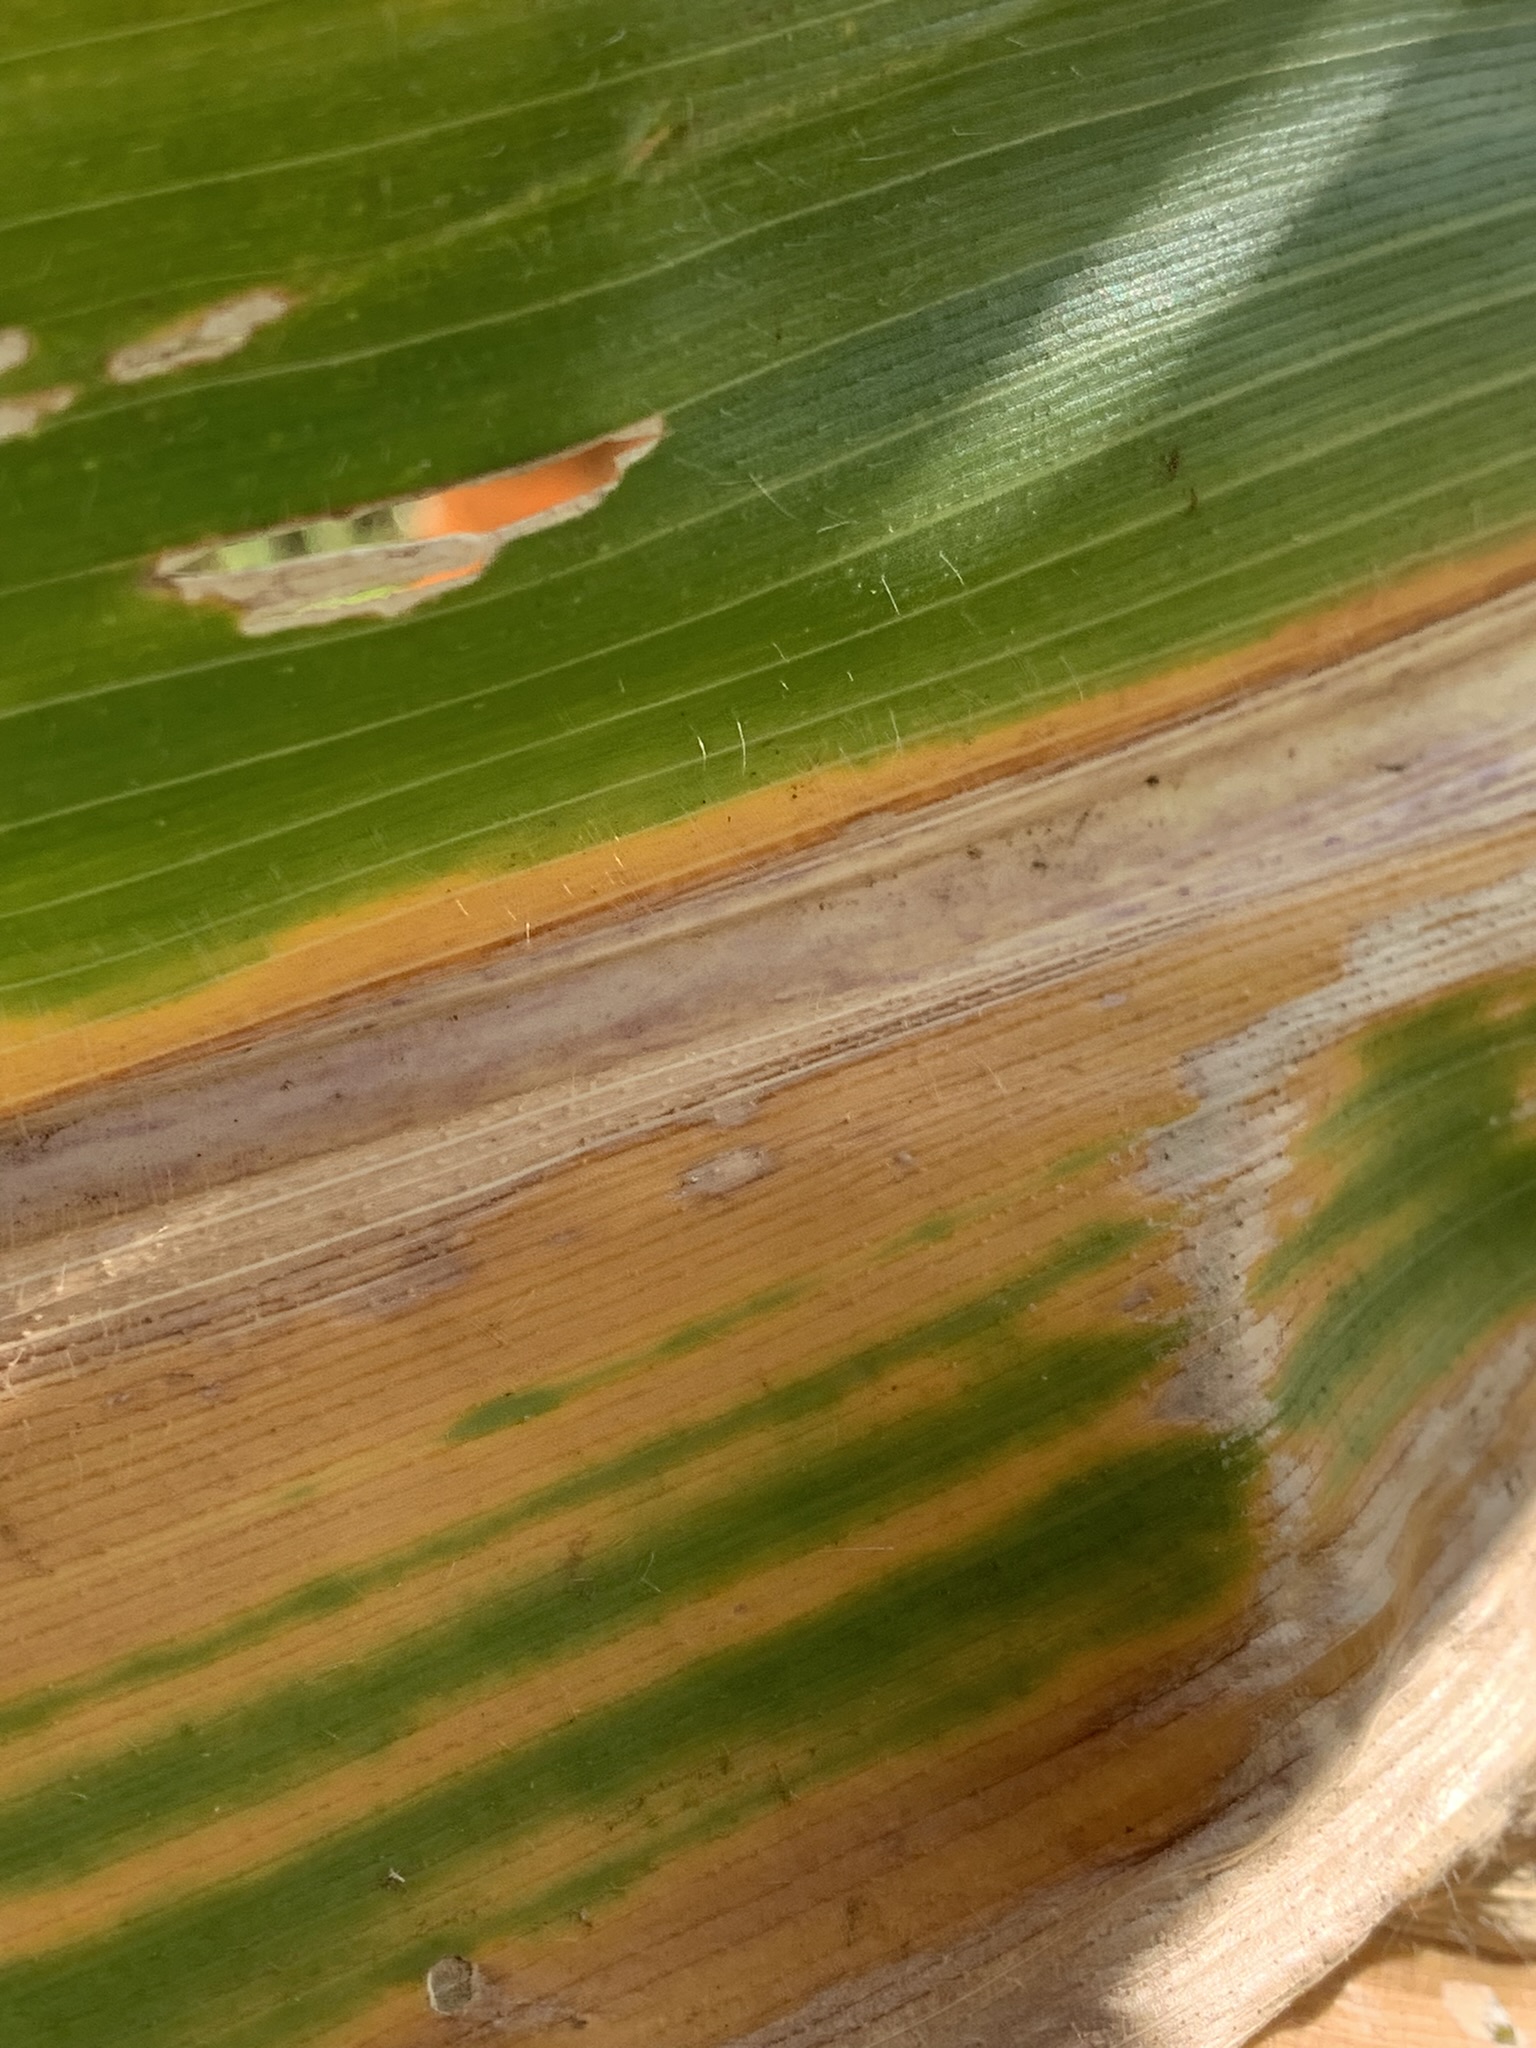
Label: MLN